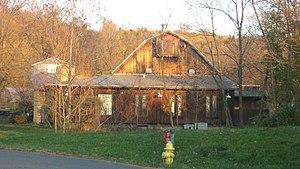
Evendale est un village du comté de Hamilton, dans l’État de l’Ohio. Lors du recensement de 2010, sa population s’élevait à 2 767 habitants. Sa superficie totale est de 12,28 km².